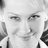
Emotion: happy